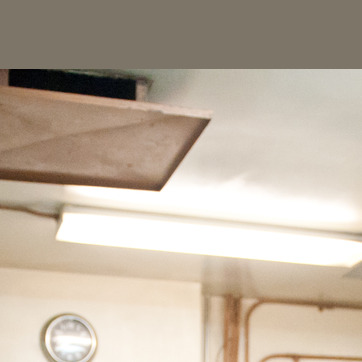
Material: painted